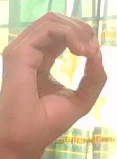
ASL sign: O